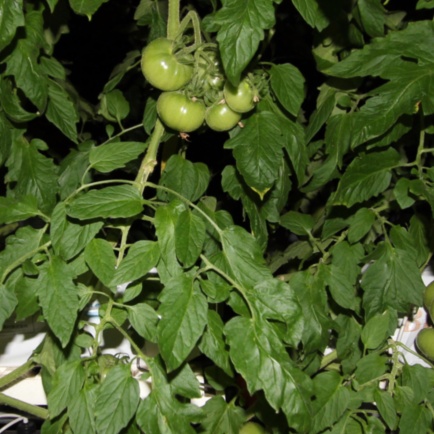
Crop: tomato